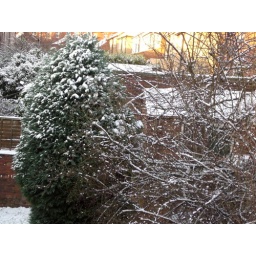
trees by my window